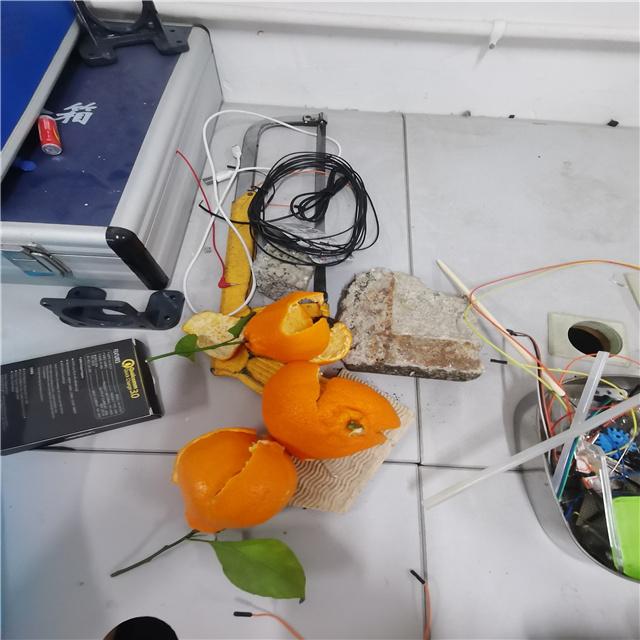
Label: peels